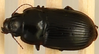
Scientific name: Euryderus grossus
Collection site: Central Plains Experimental Range NEON (CPER), plot CPER_003